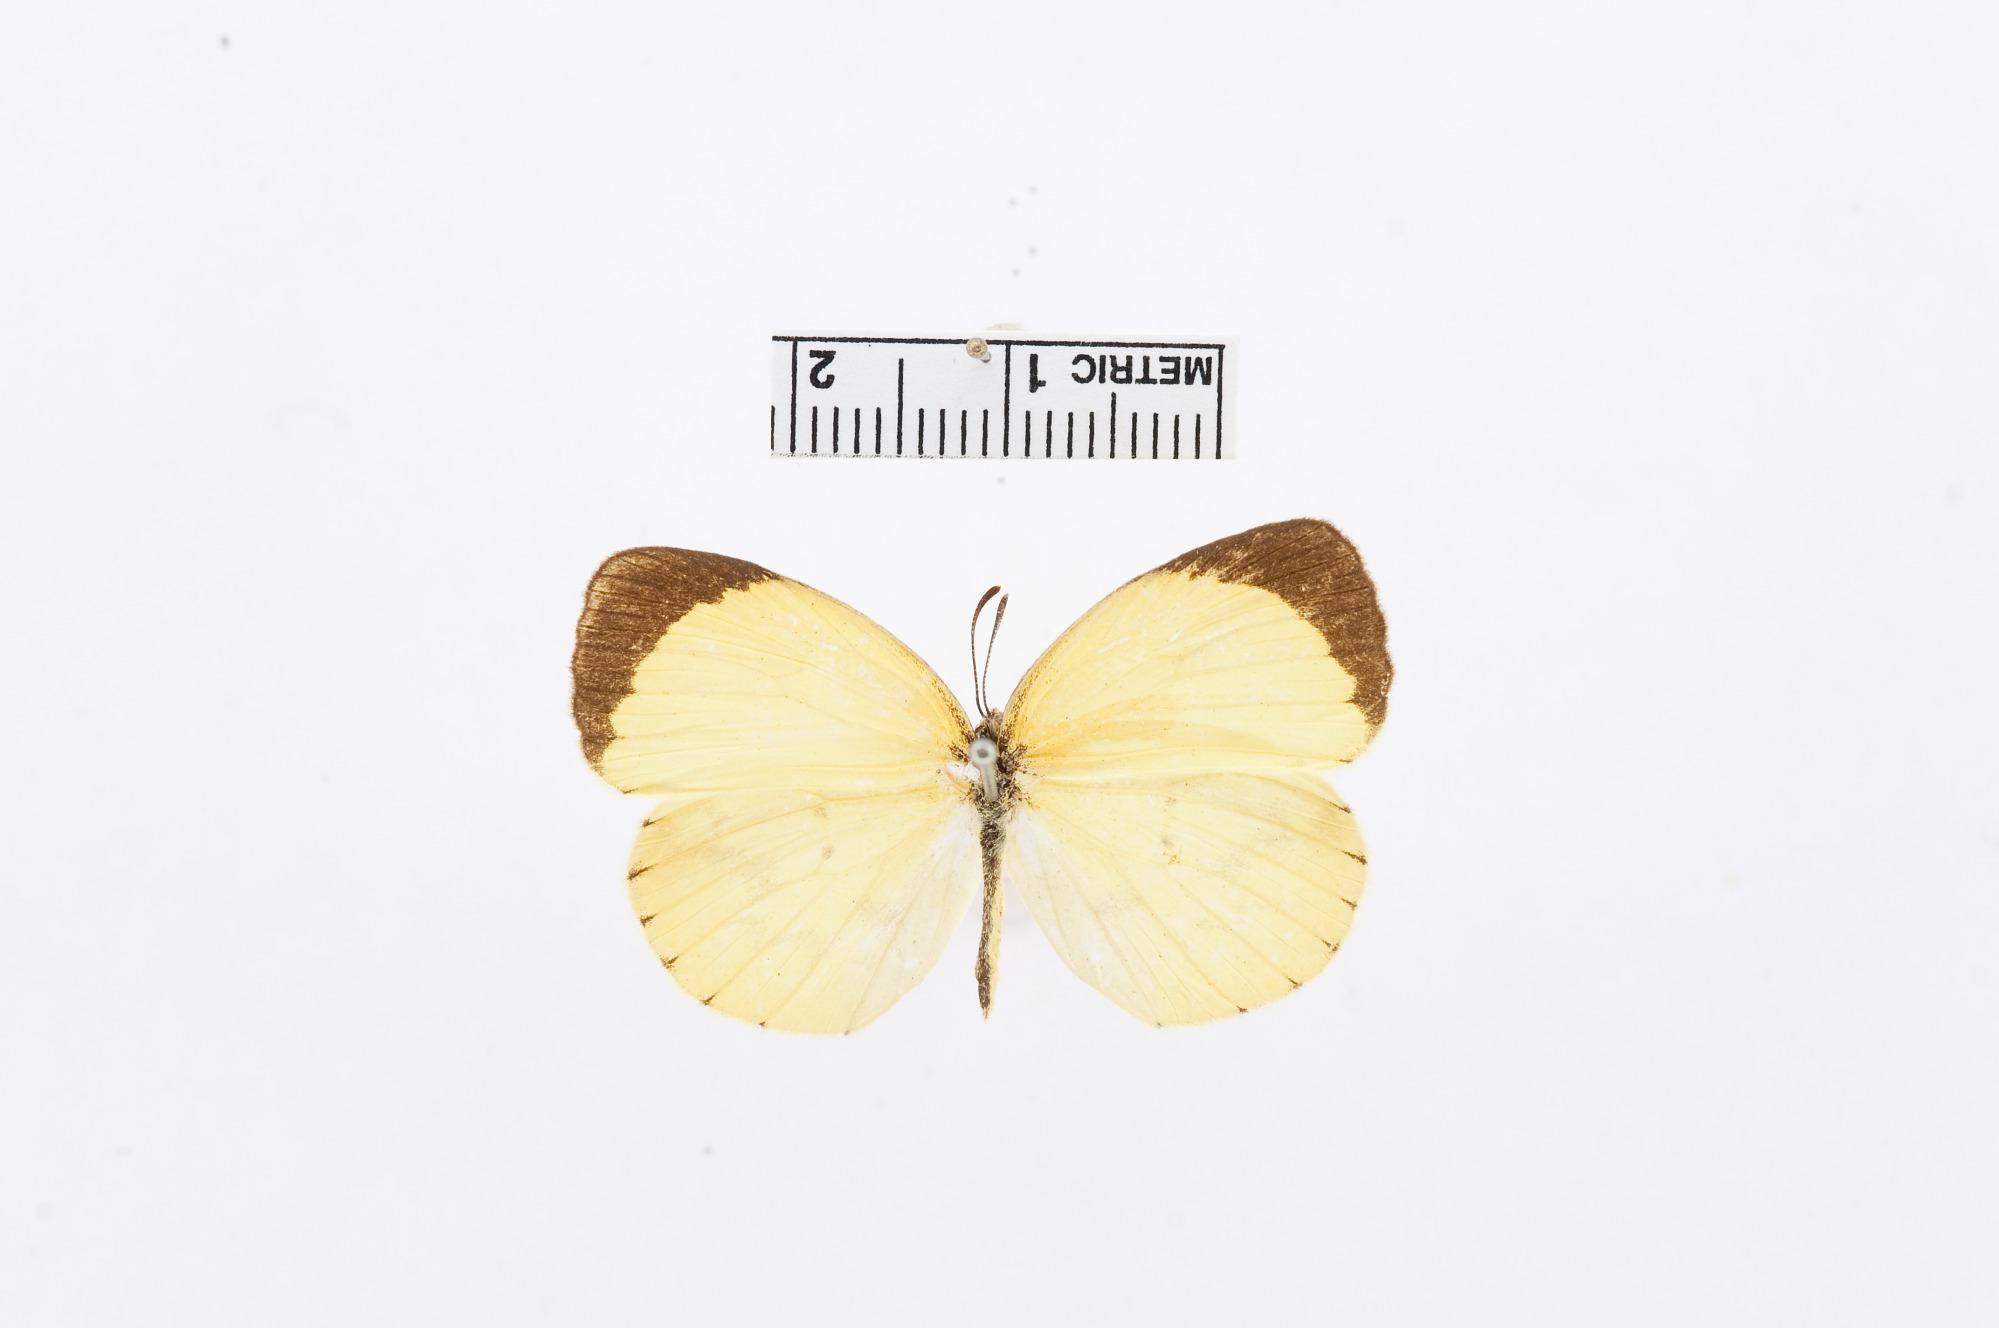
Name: Pyrisitia leuce
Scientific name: Pyrisitia leuce
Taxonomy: Animalia, Arthropoda, Hexapoda, Insecta, Lepidoptera, Pieridae, Coliadinae